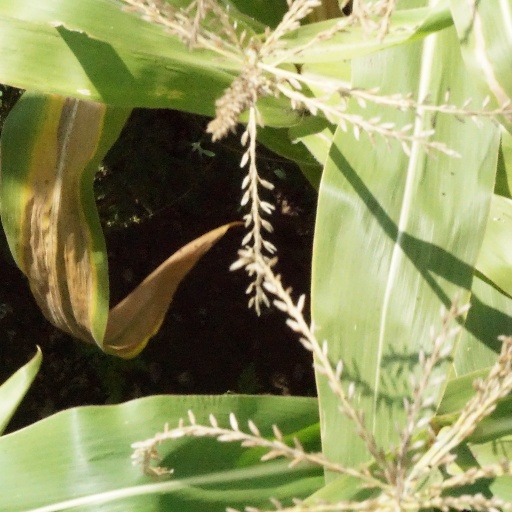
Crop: maize; corn